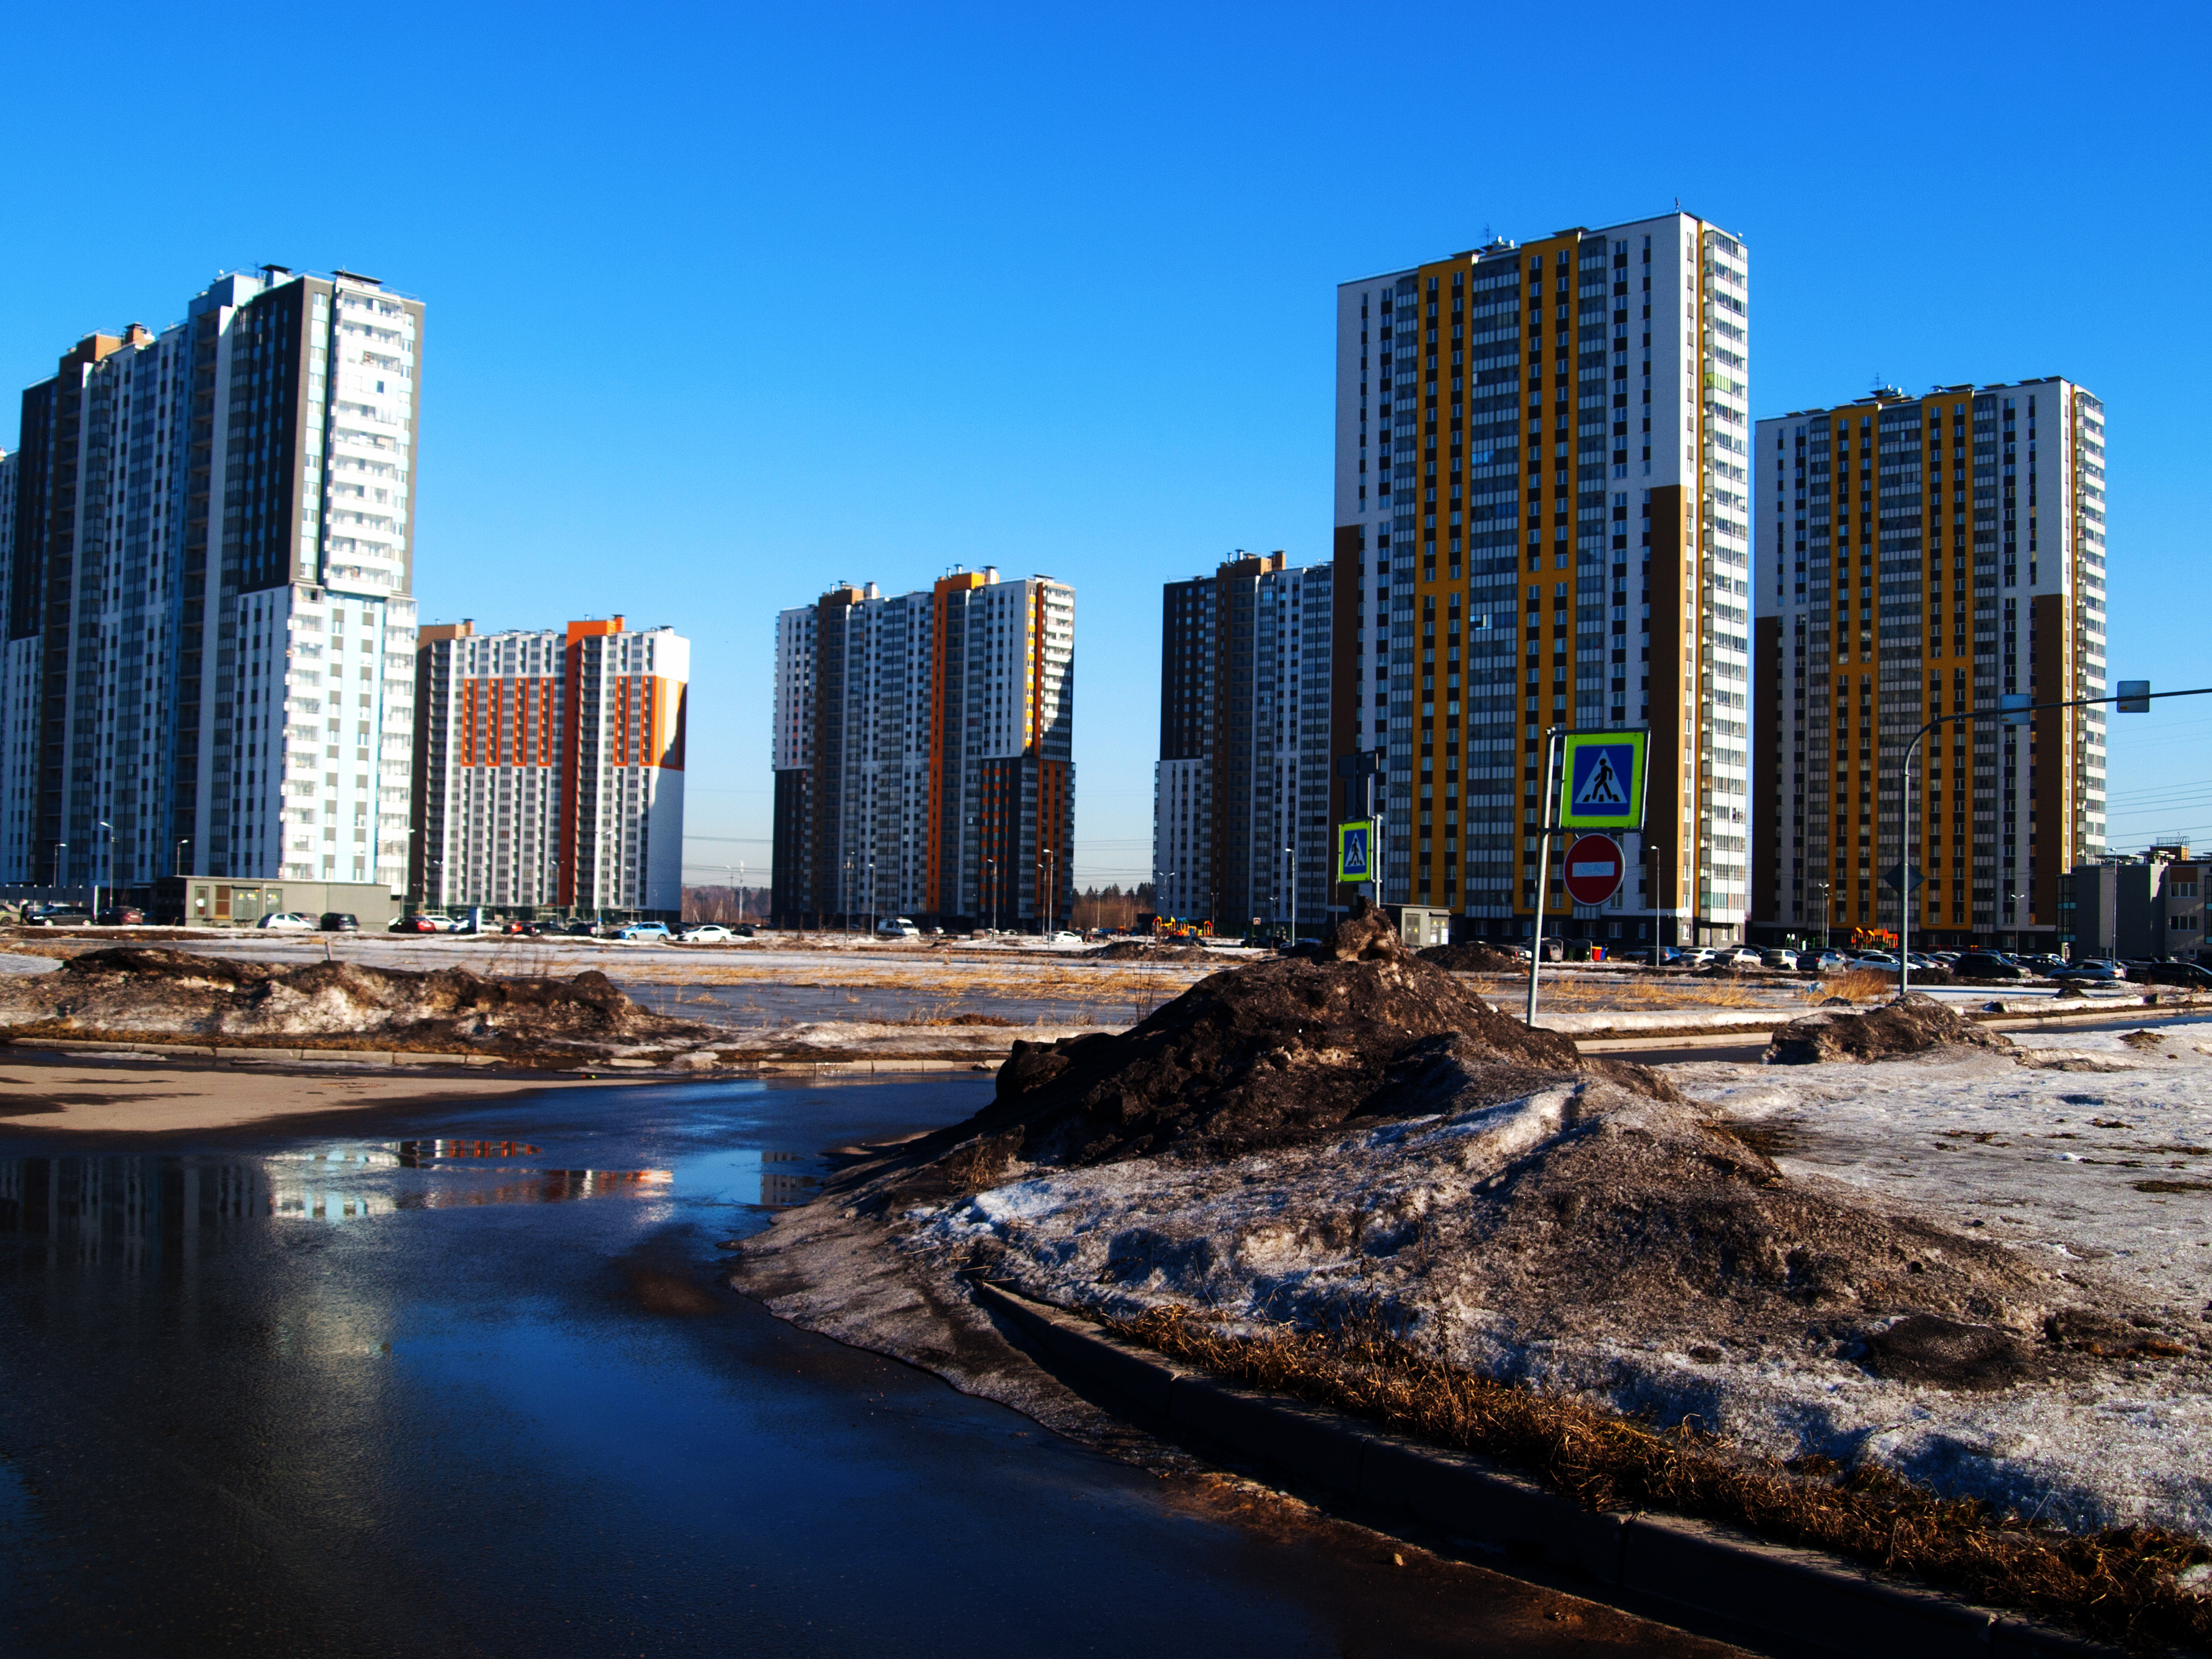
images, building, water, skyscraper, sky, daytime, property, nature, blue, tower block, cityscape, condominium, urban design, city, house, tower, real estate, landmark, metropolitan area, metropolis, commercial building, landscape, urban area, mixed use, human settlement, apartment, downtown, horizon, headquarters, facade, tree, reflection, winter, roof, skyline, evening, night, lake, marina, channel, harbor, corporate headquarters, suburb, dusk, river